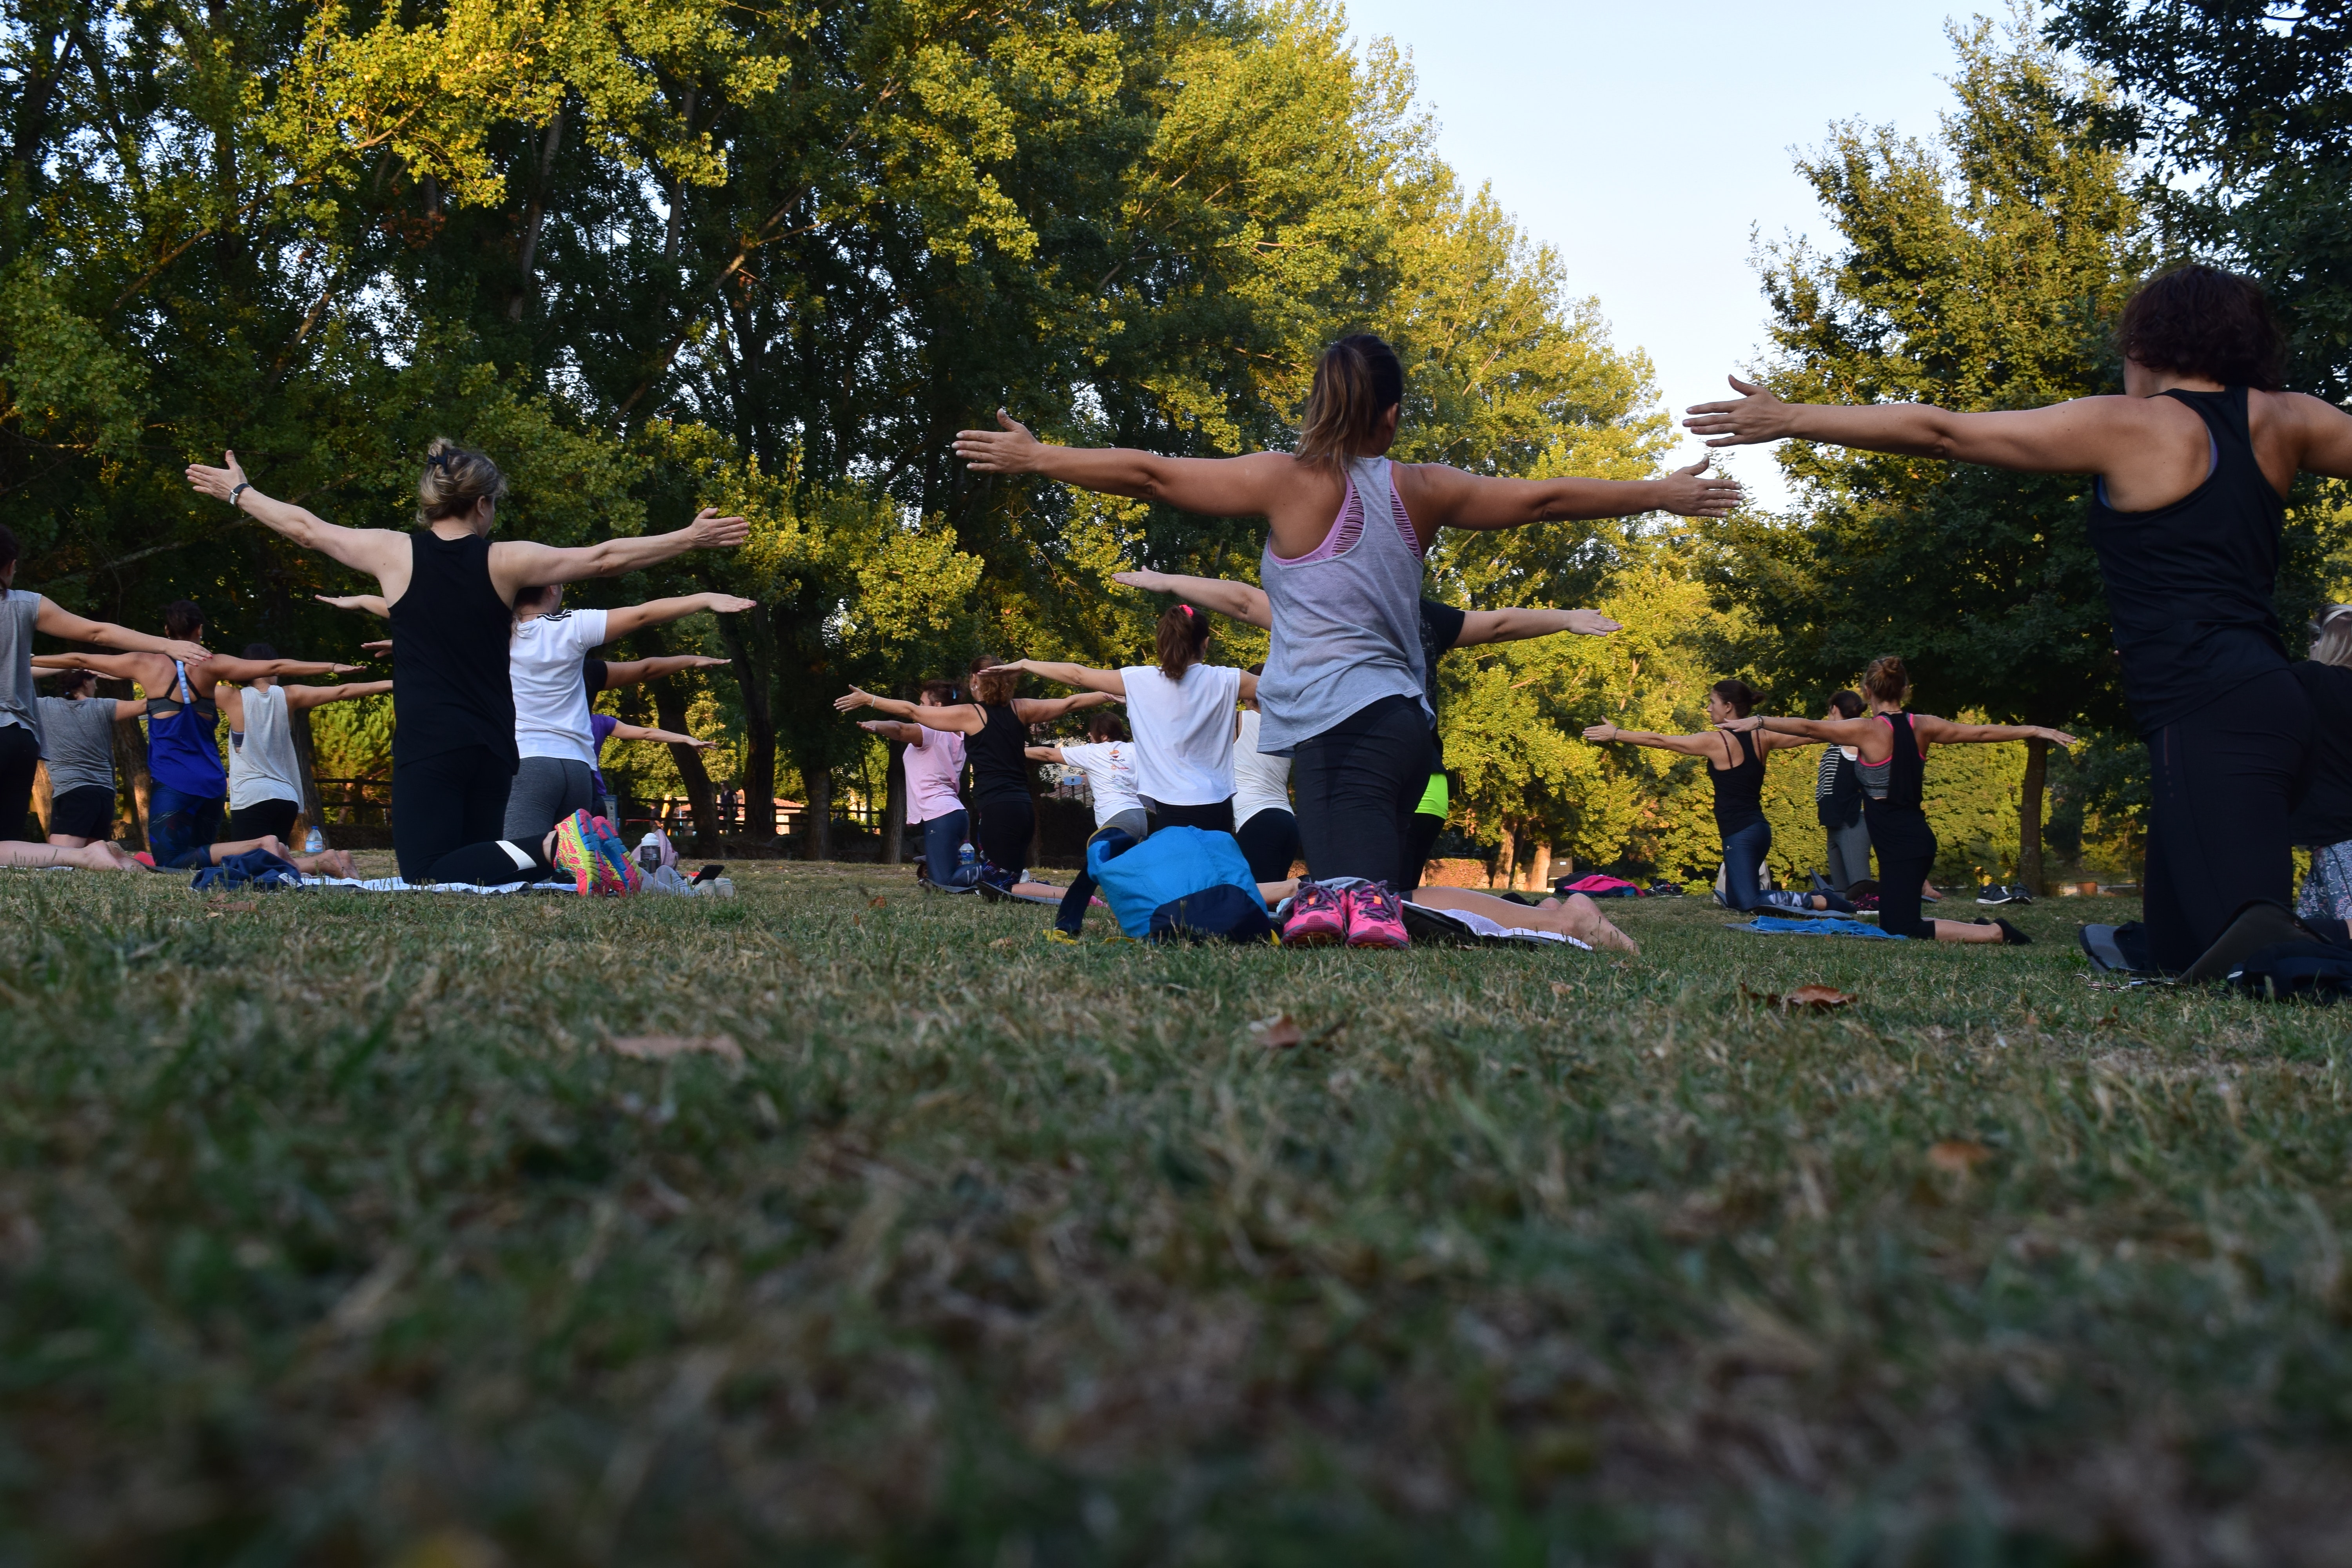
fun, community, physical fitness, leisure, grass, tree, event, recreation, exercise, plant, jumping, lawn, park